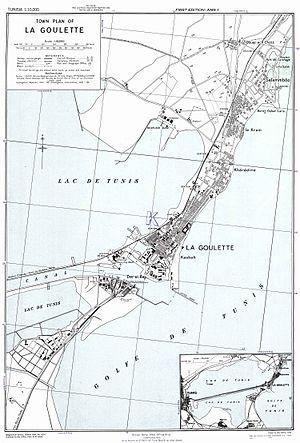
La Goulette est une ville tunisienne cosmopolite qui accueille le principal port de Tunis, capitale du pays. Elle est située à une dizaine de kilomètres au nord-est de cette dernière.